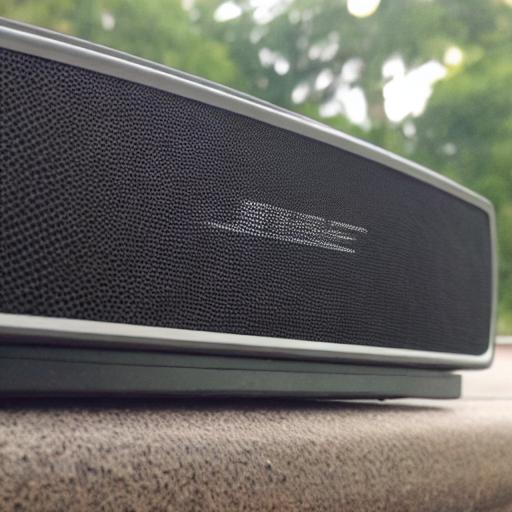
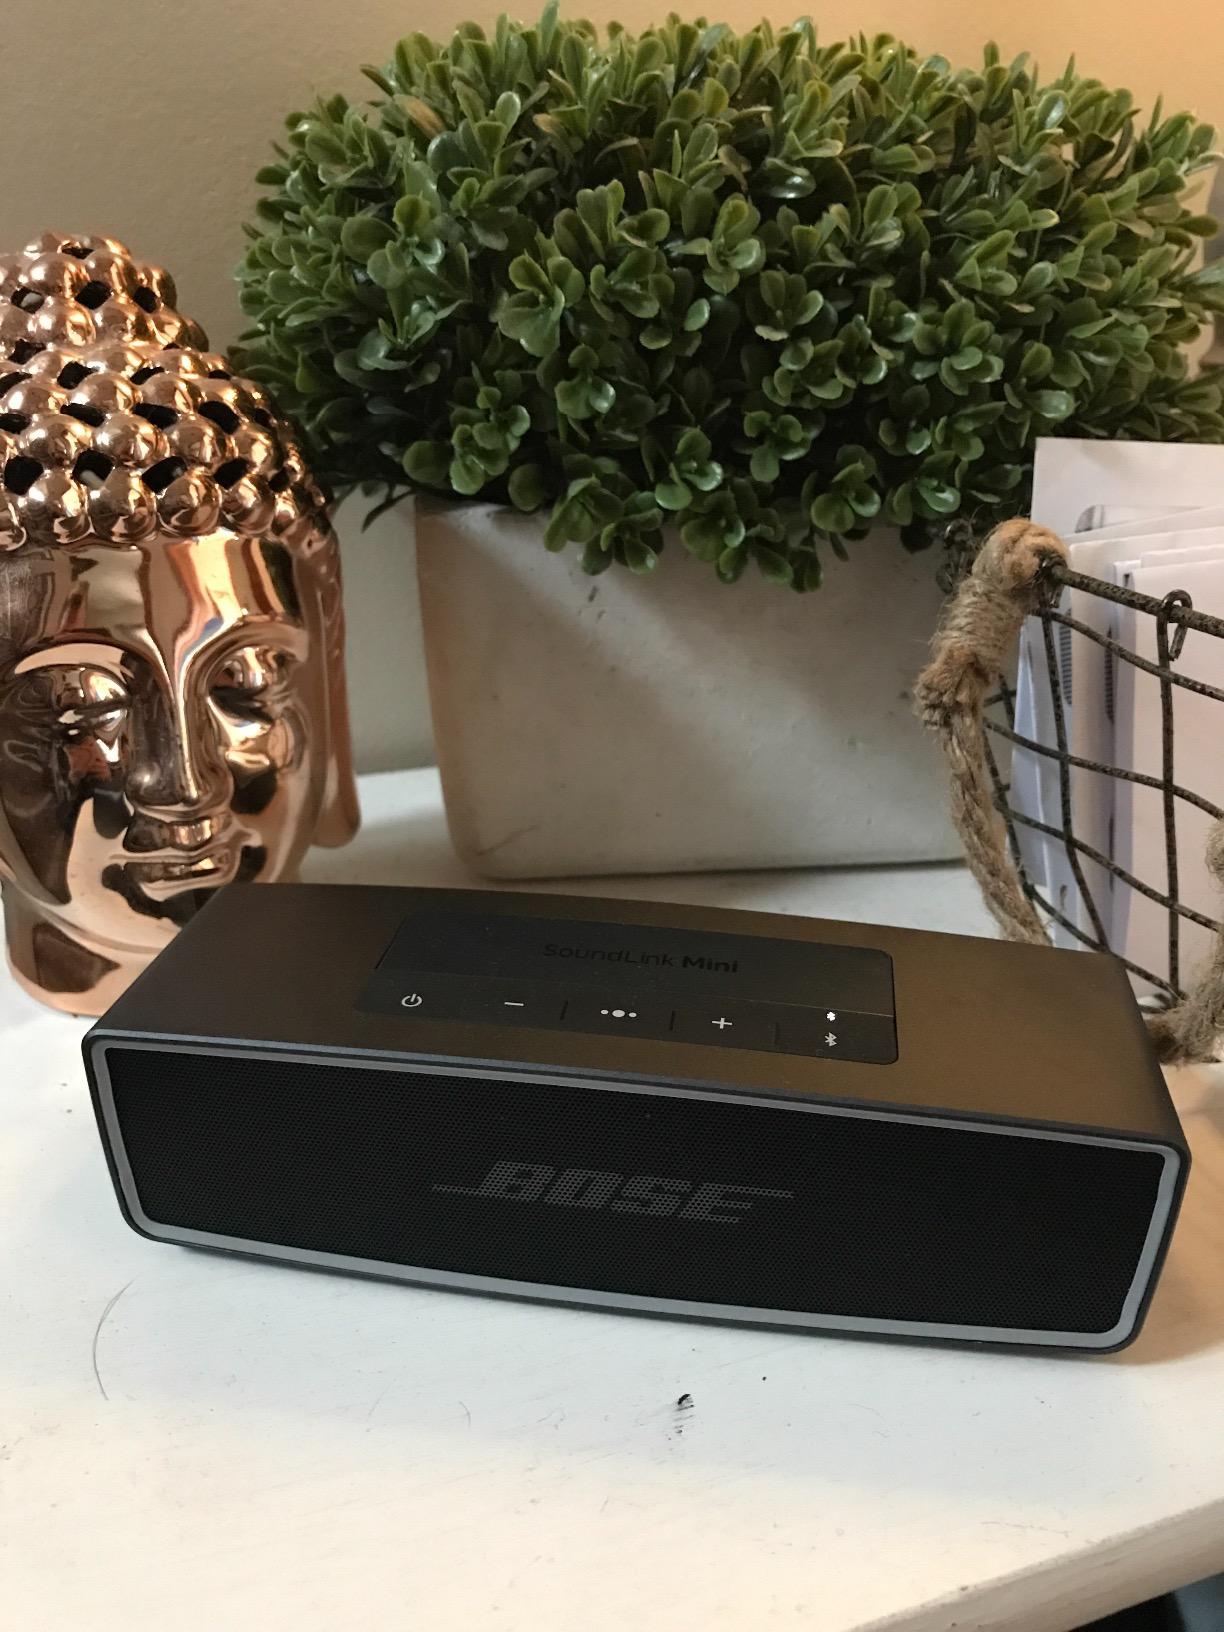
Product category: speaker
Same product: no